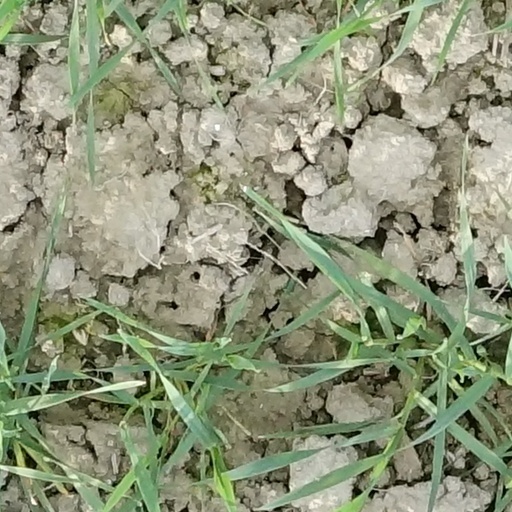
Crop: wheat